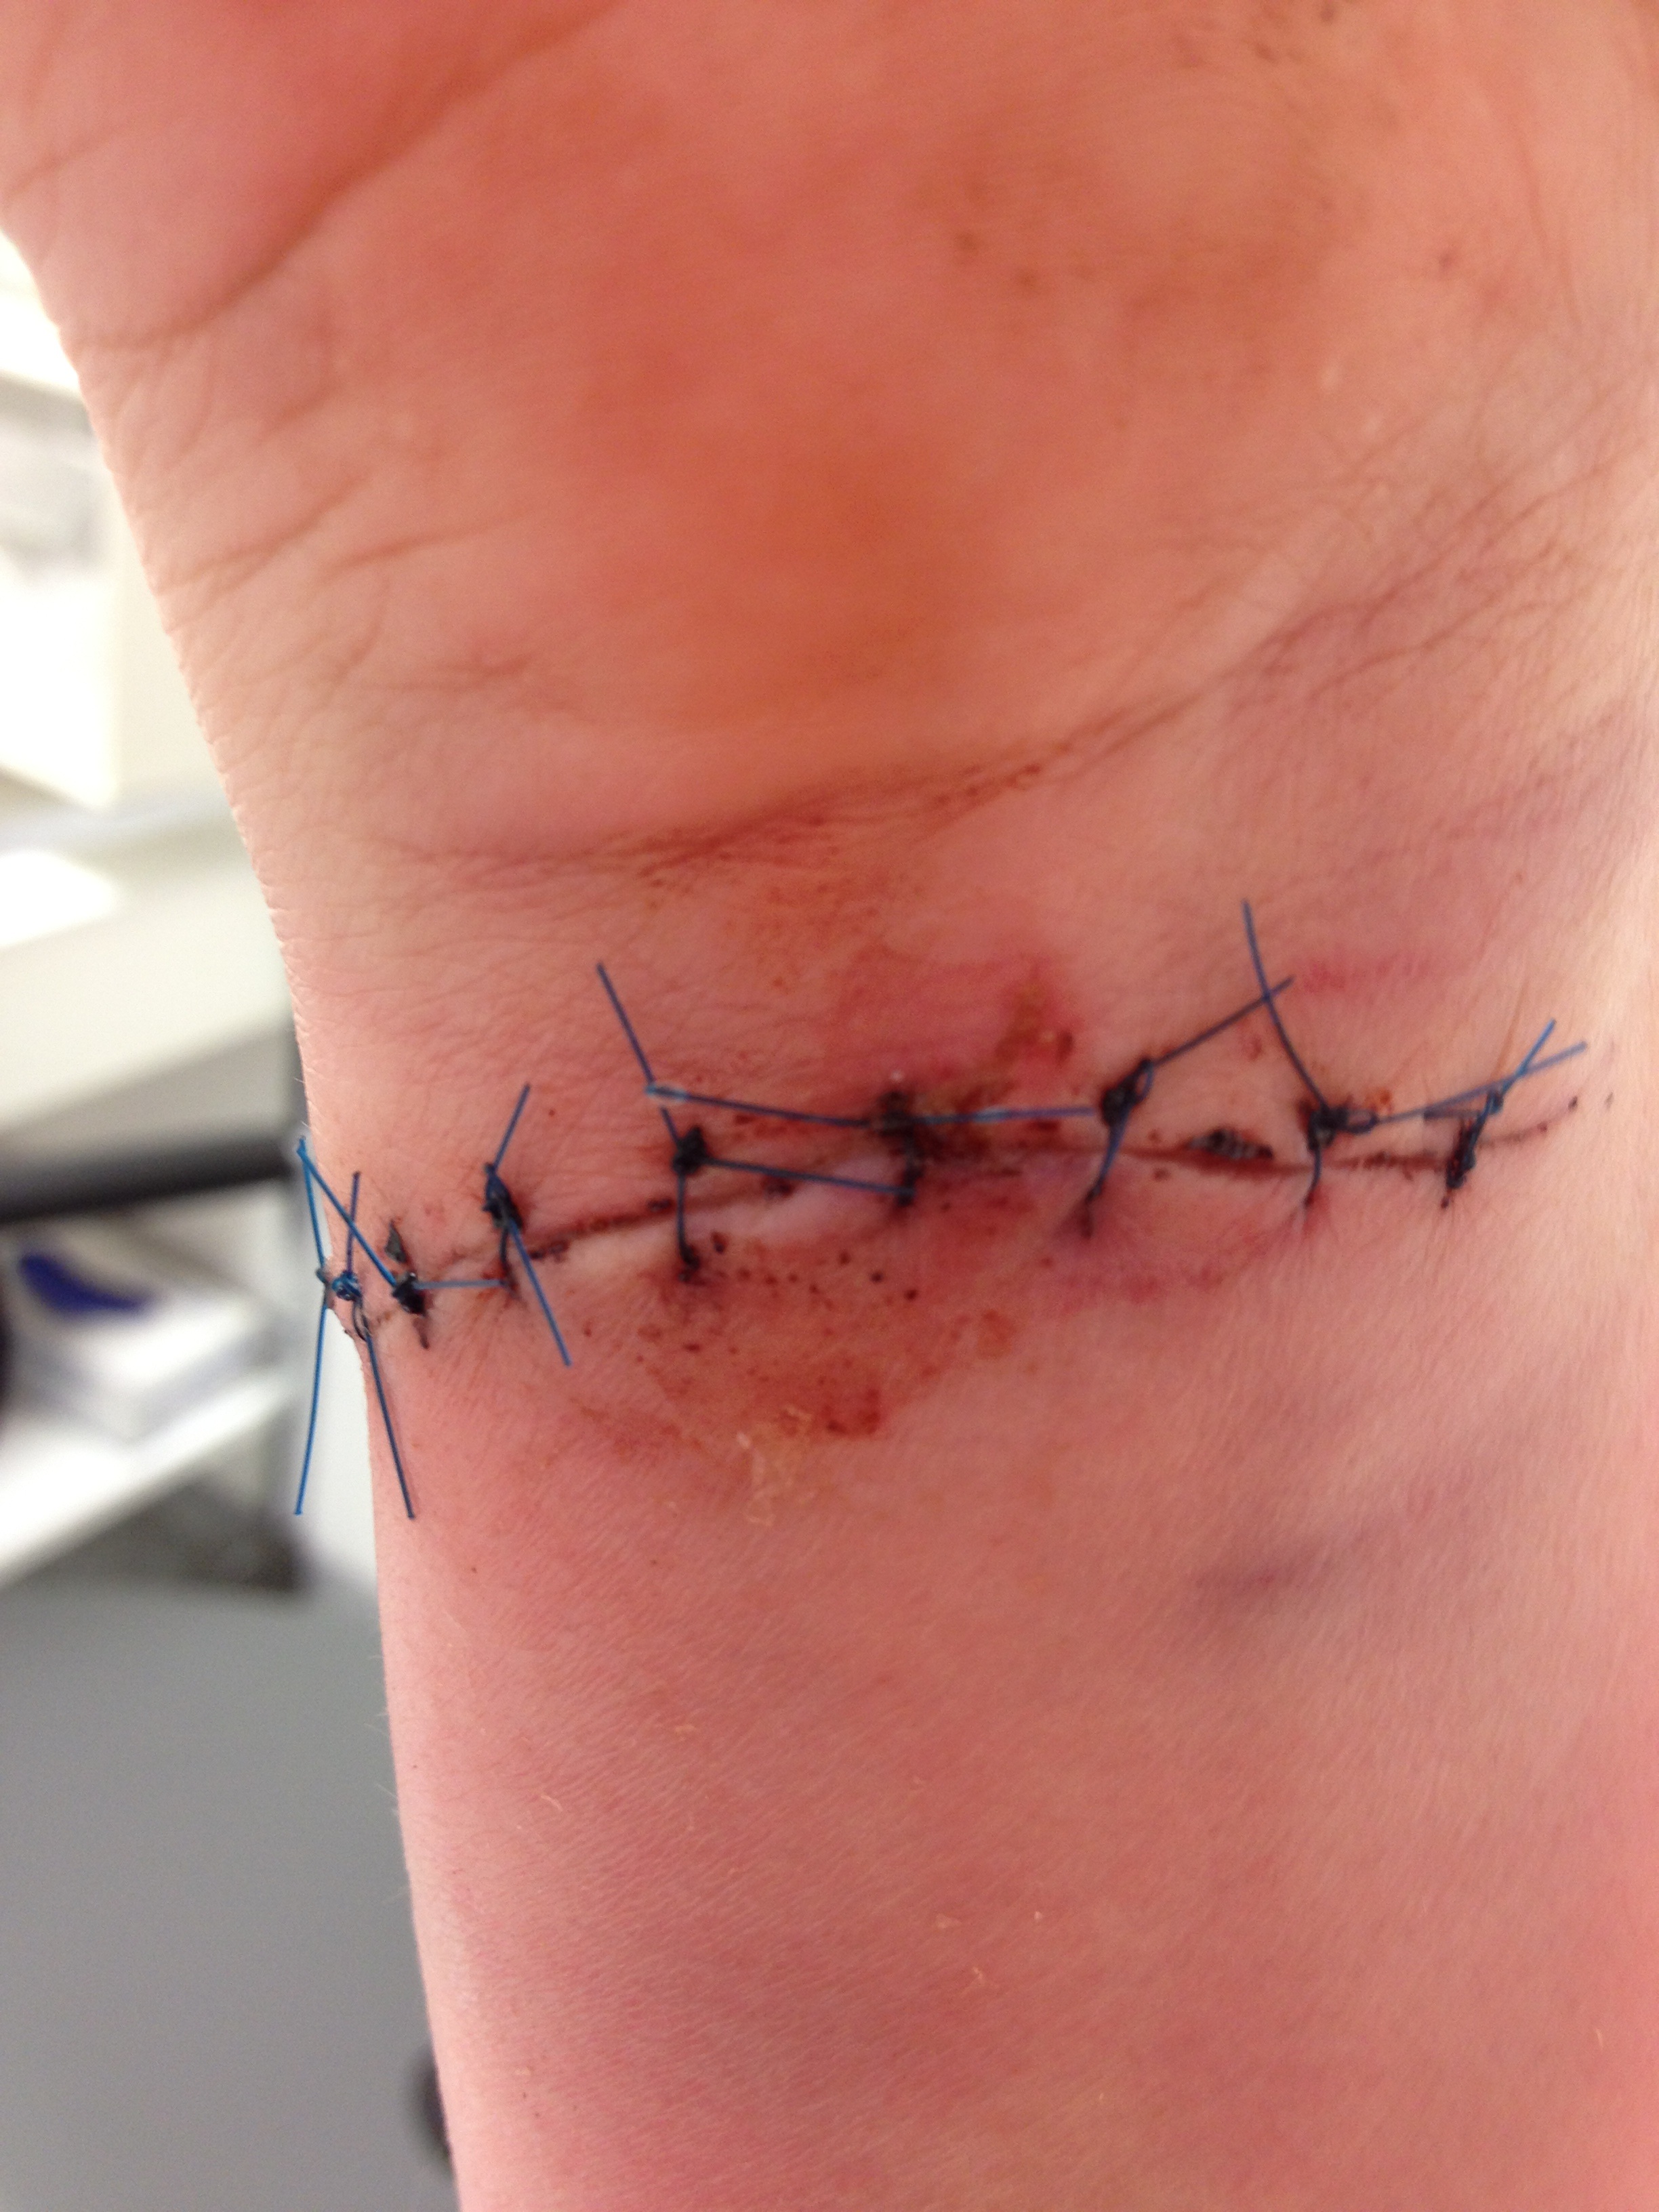
hand, leg, tattoo, arm, lip, mouth, chest, close up, human body, face, nose, zombie, cheek, head, skin, organ, stitches, scar, wound, sense, chin, wrist cut